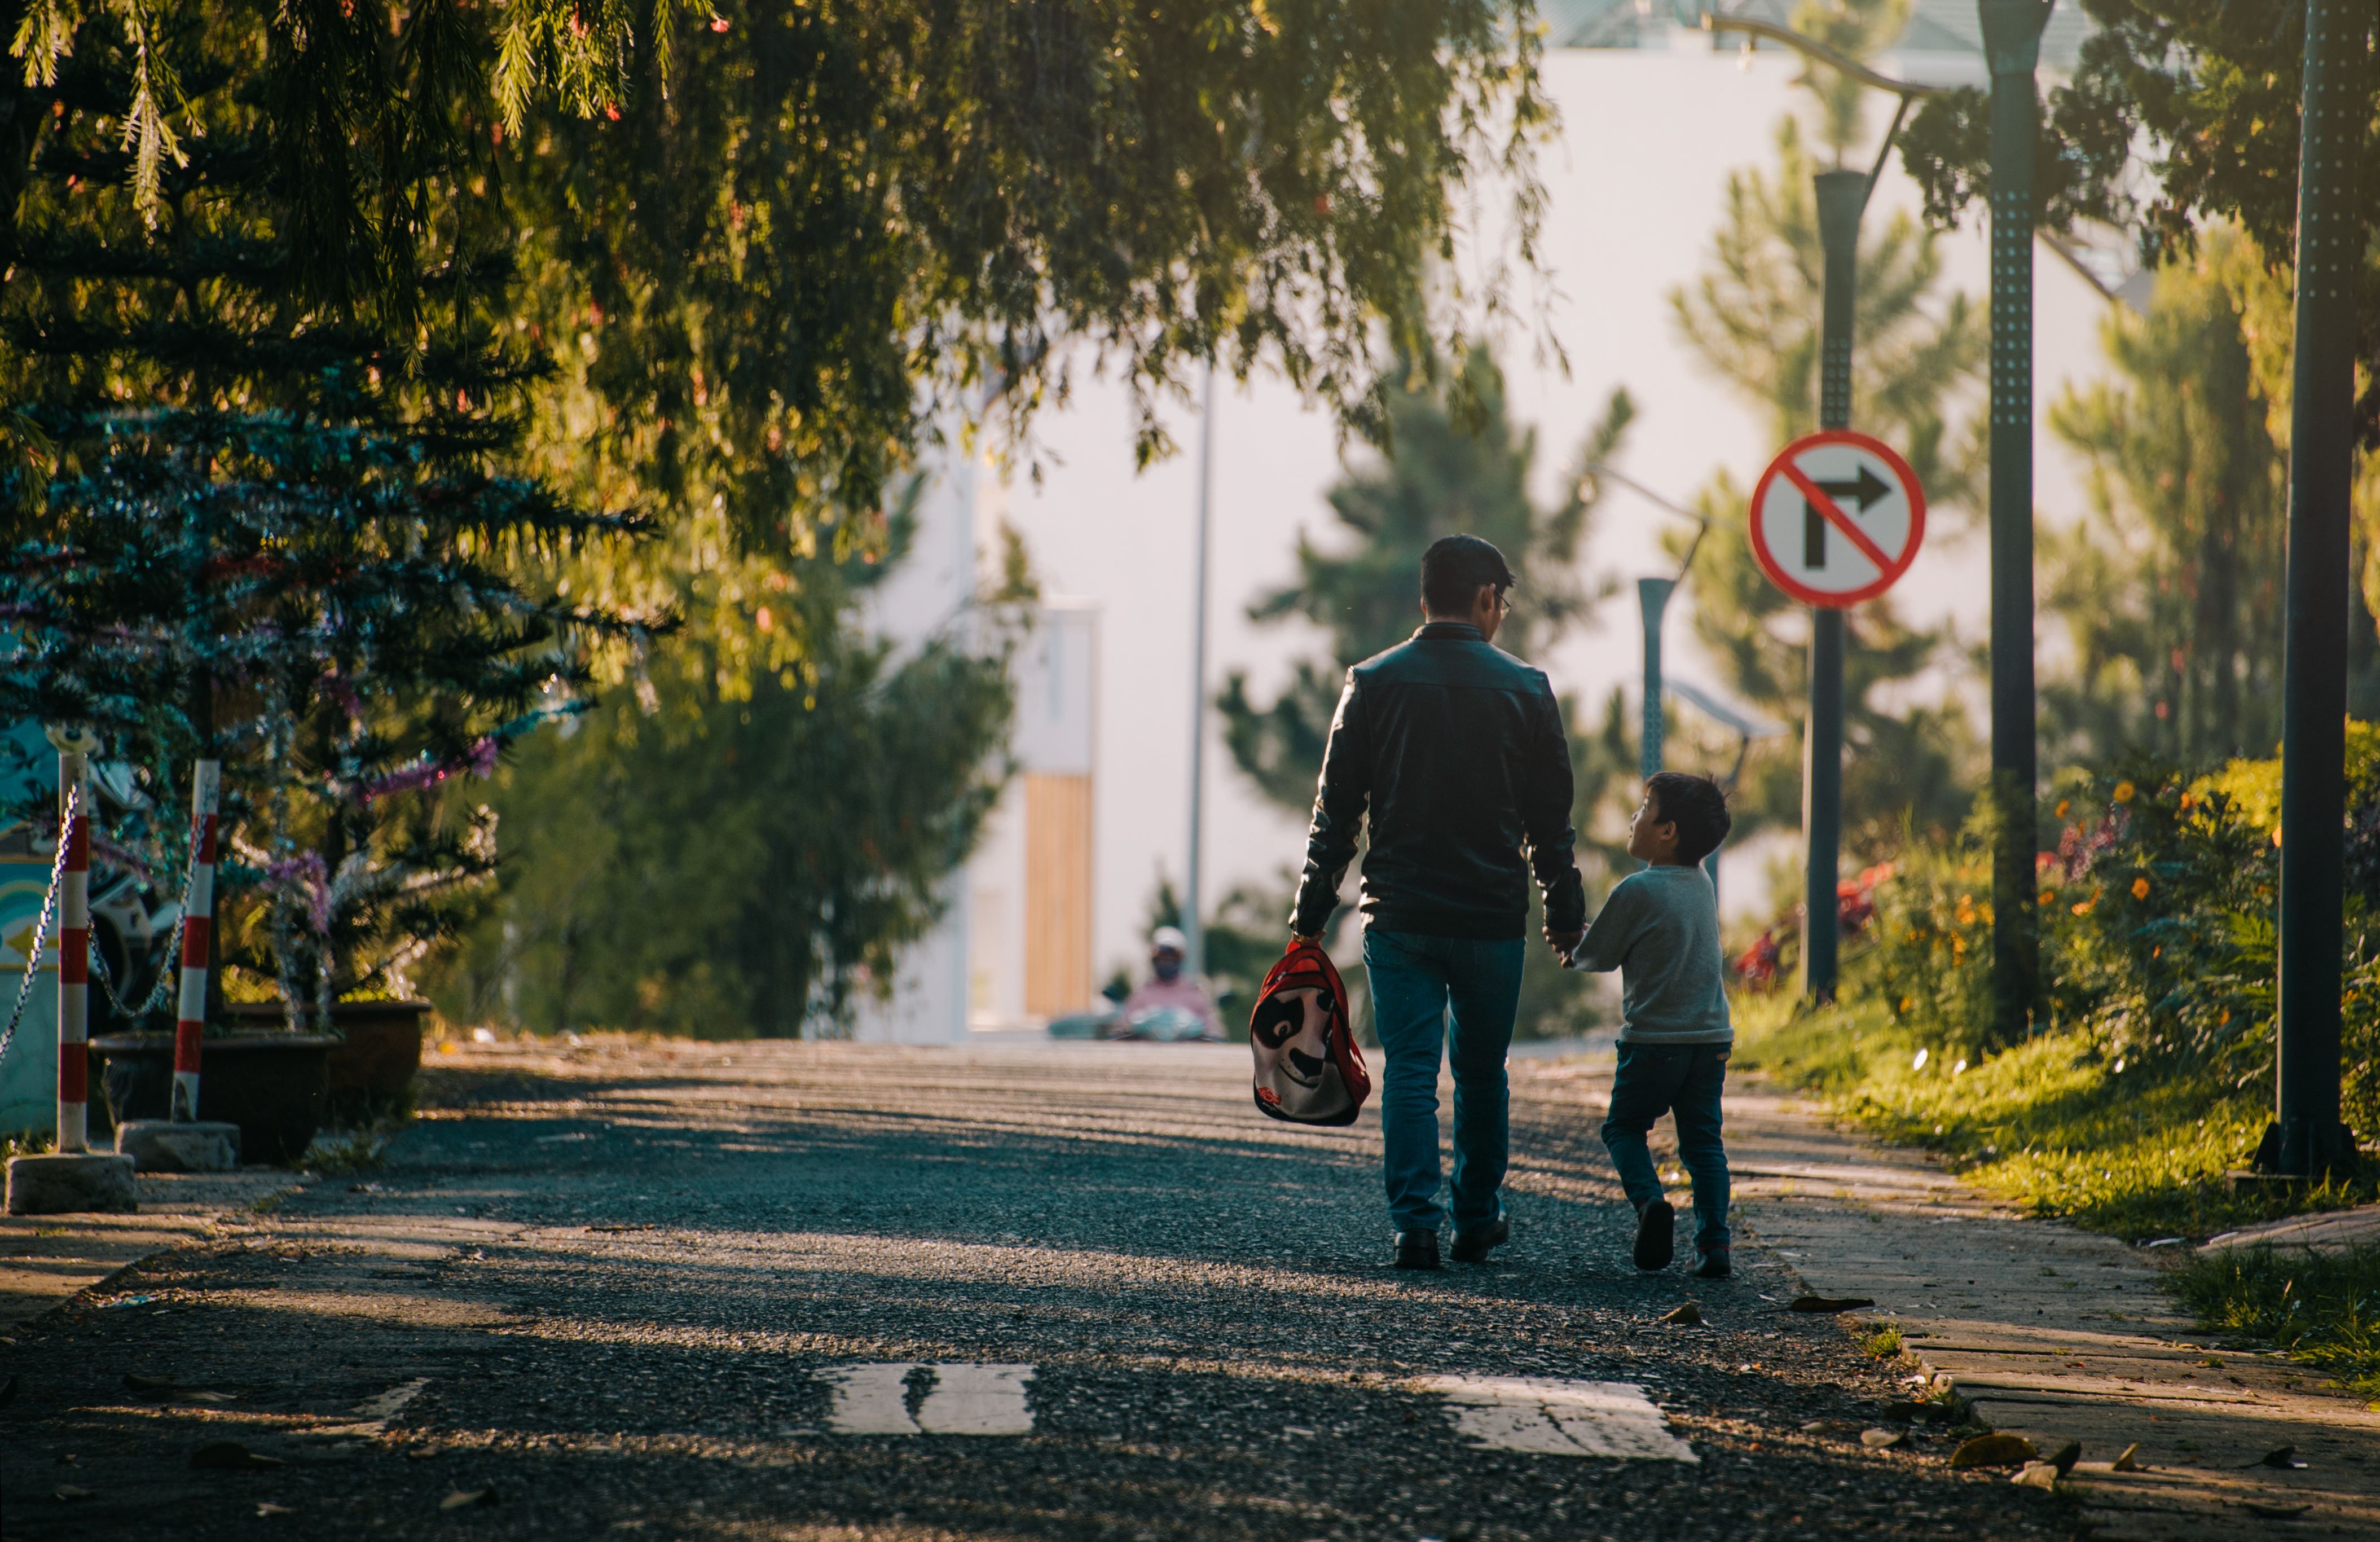
portrait, landscape, boy, girl, natural, sun, sunshine, tree, road, photograph, woody plant, plant, leaf, vertebrate, infrastructure, public space, street, urban area, photography, path, snapshot, morning, sunlight, pedestrian, autumn, car, walking, lane, recreation, sky, sidewalk, grass, city, branch, shadow, evening, spring, road surface, leisure, fun